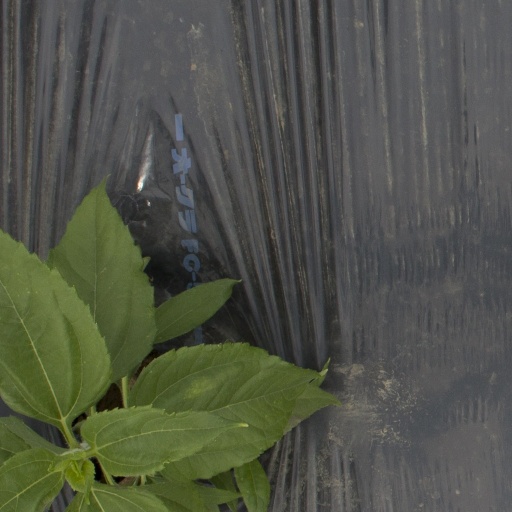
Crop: Jerusalem artichoke